Mérona

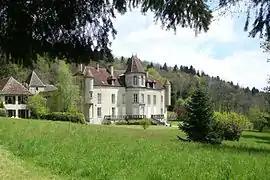
The chateau in Mérona

Mérona is a commune in the Jura department in Bourgogne-Franche-Comté in eastern France.